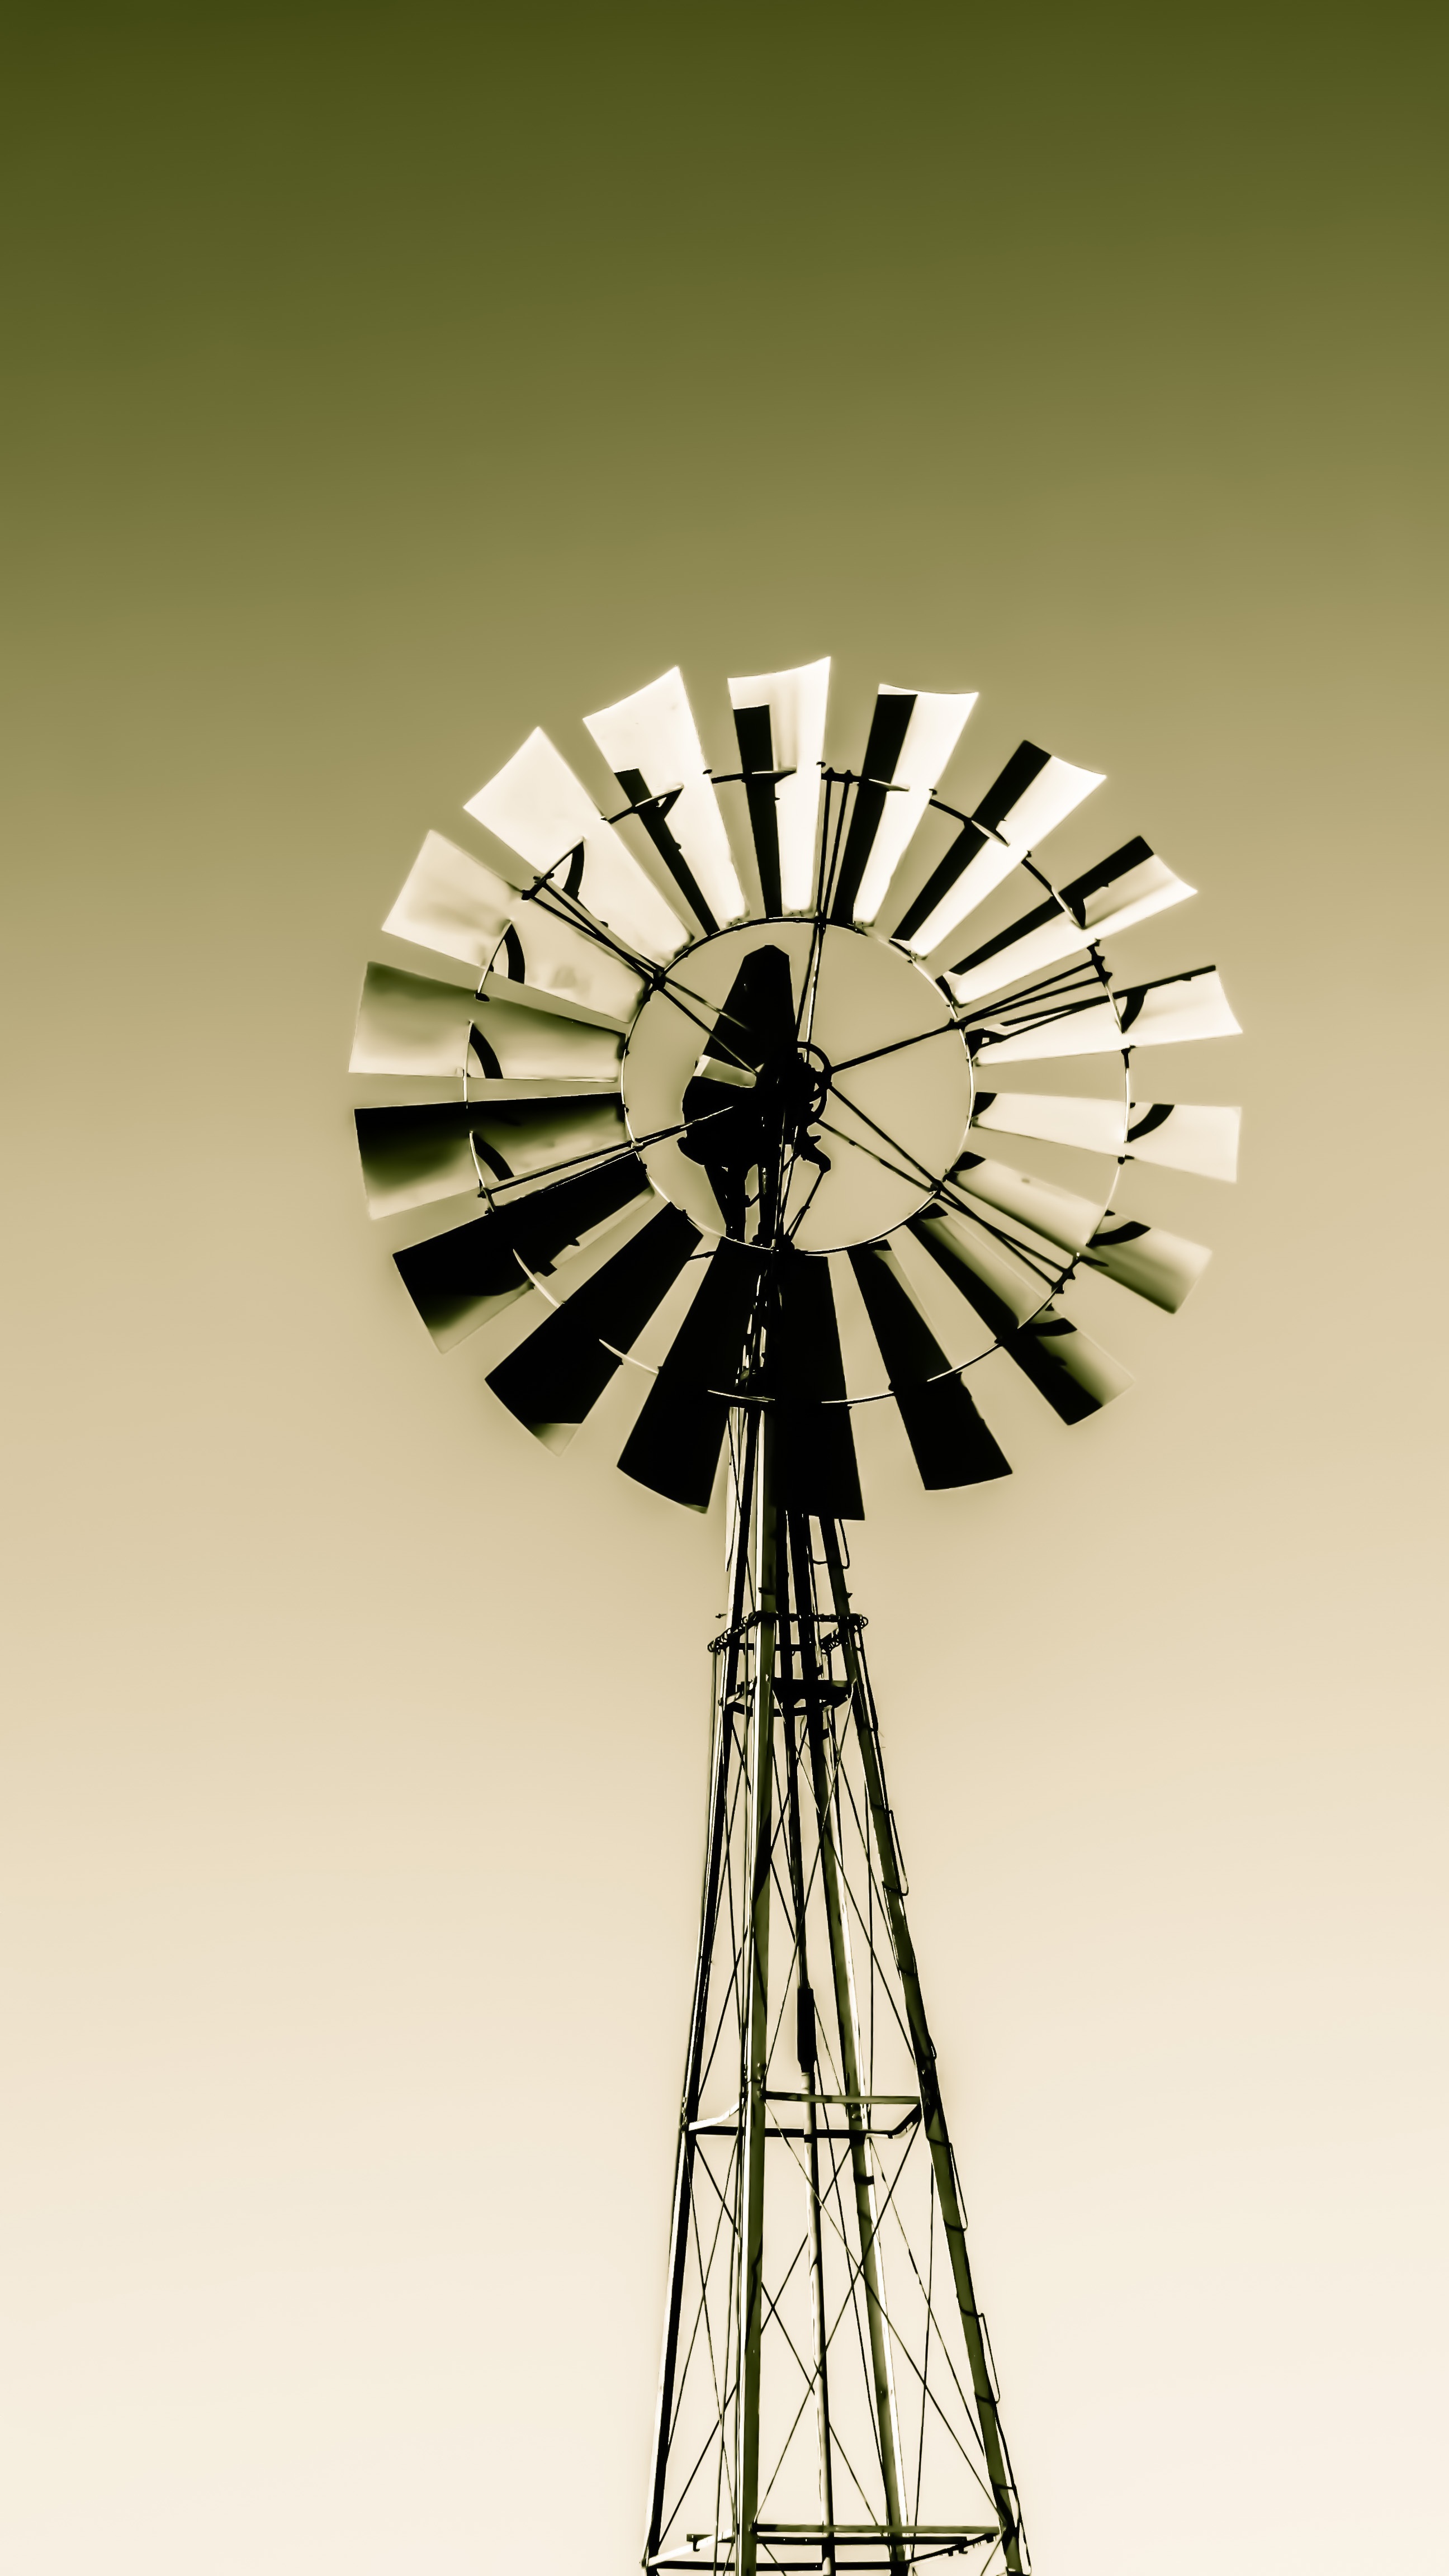
water, wheel, windmill, wind, line, ferris wheel, circle, illustration, design, symmetry, tourist attraction, shape, traditional